Anchorage Air Route Traffic Control Center

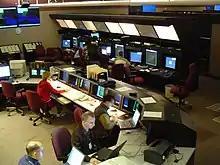
ATOP/Ocean21 Automation Platform.

Anchorage ARTCC (ZAN) is the northern, eastern, and westernmost center and is one of three designated oceanic centers. The Anchorage ARTCC has control responsibility for more than of airspace divided between three areas of specialization and 15 sectors. ZAN operates on two separate automation platforms, ATOP (Advanced Technologies & Oceanic Procedures) and MEARTS (Microprocessor En Route Automated Radar Tracking System)/FDP-2000 (Micro En Route Automated Radar Tracking System). The facility also makes use of other technology systems such as FDP2000, DOTS+, ANICS, ADS-B, ADS-C and Wide area multilateration (WAM).